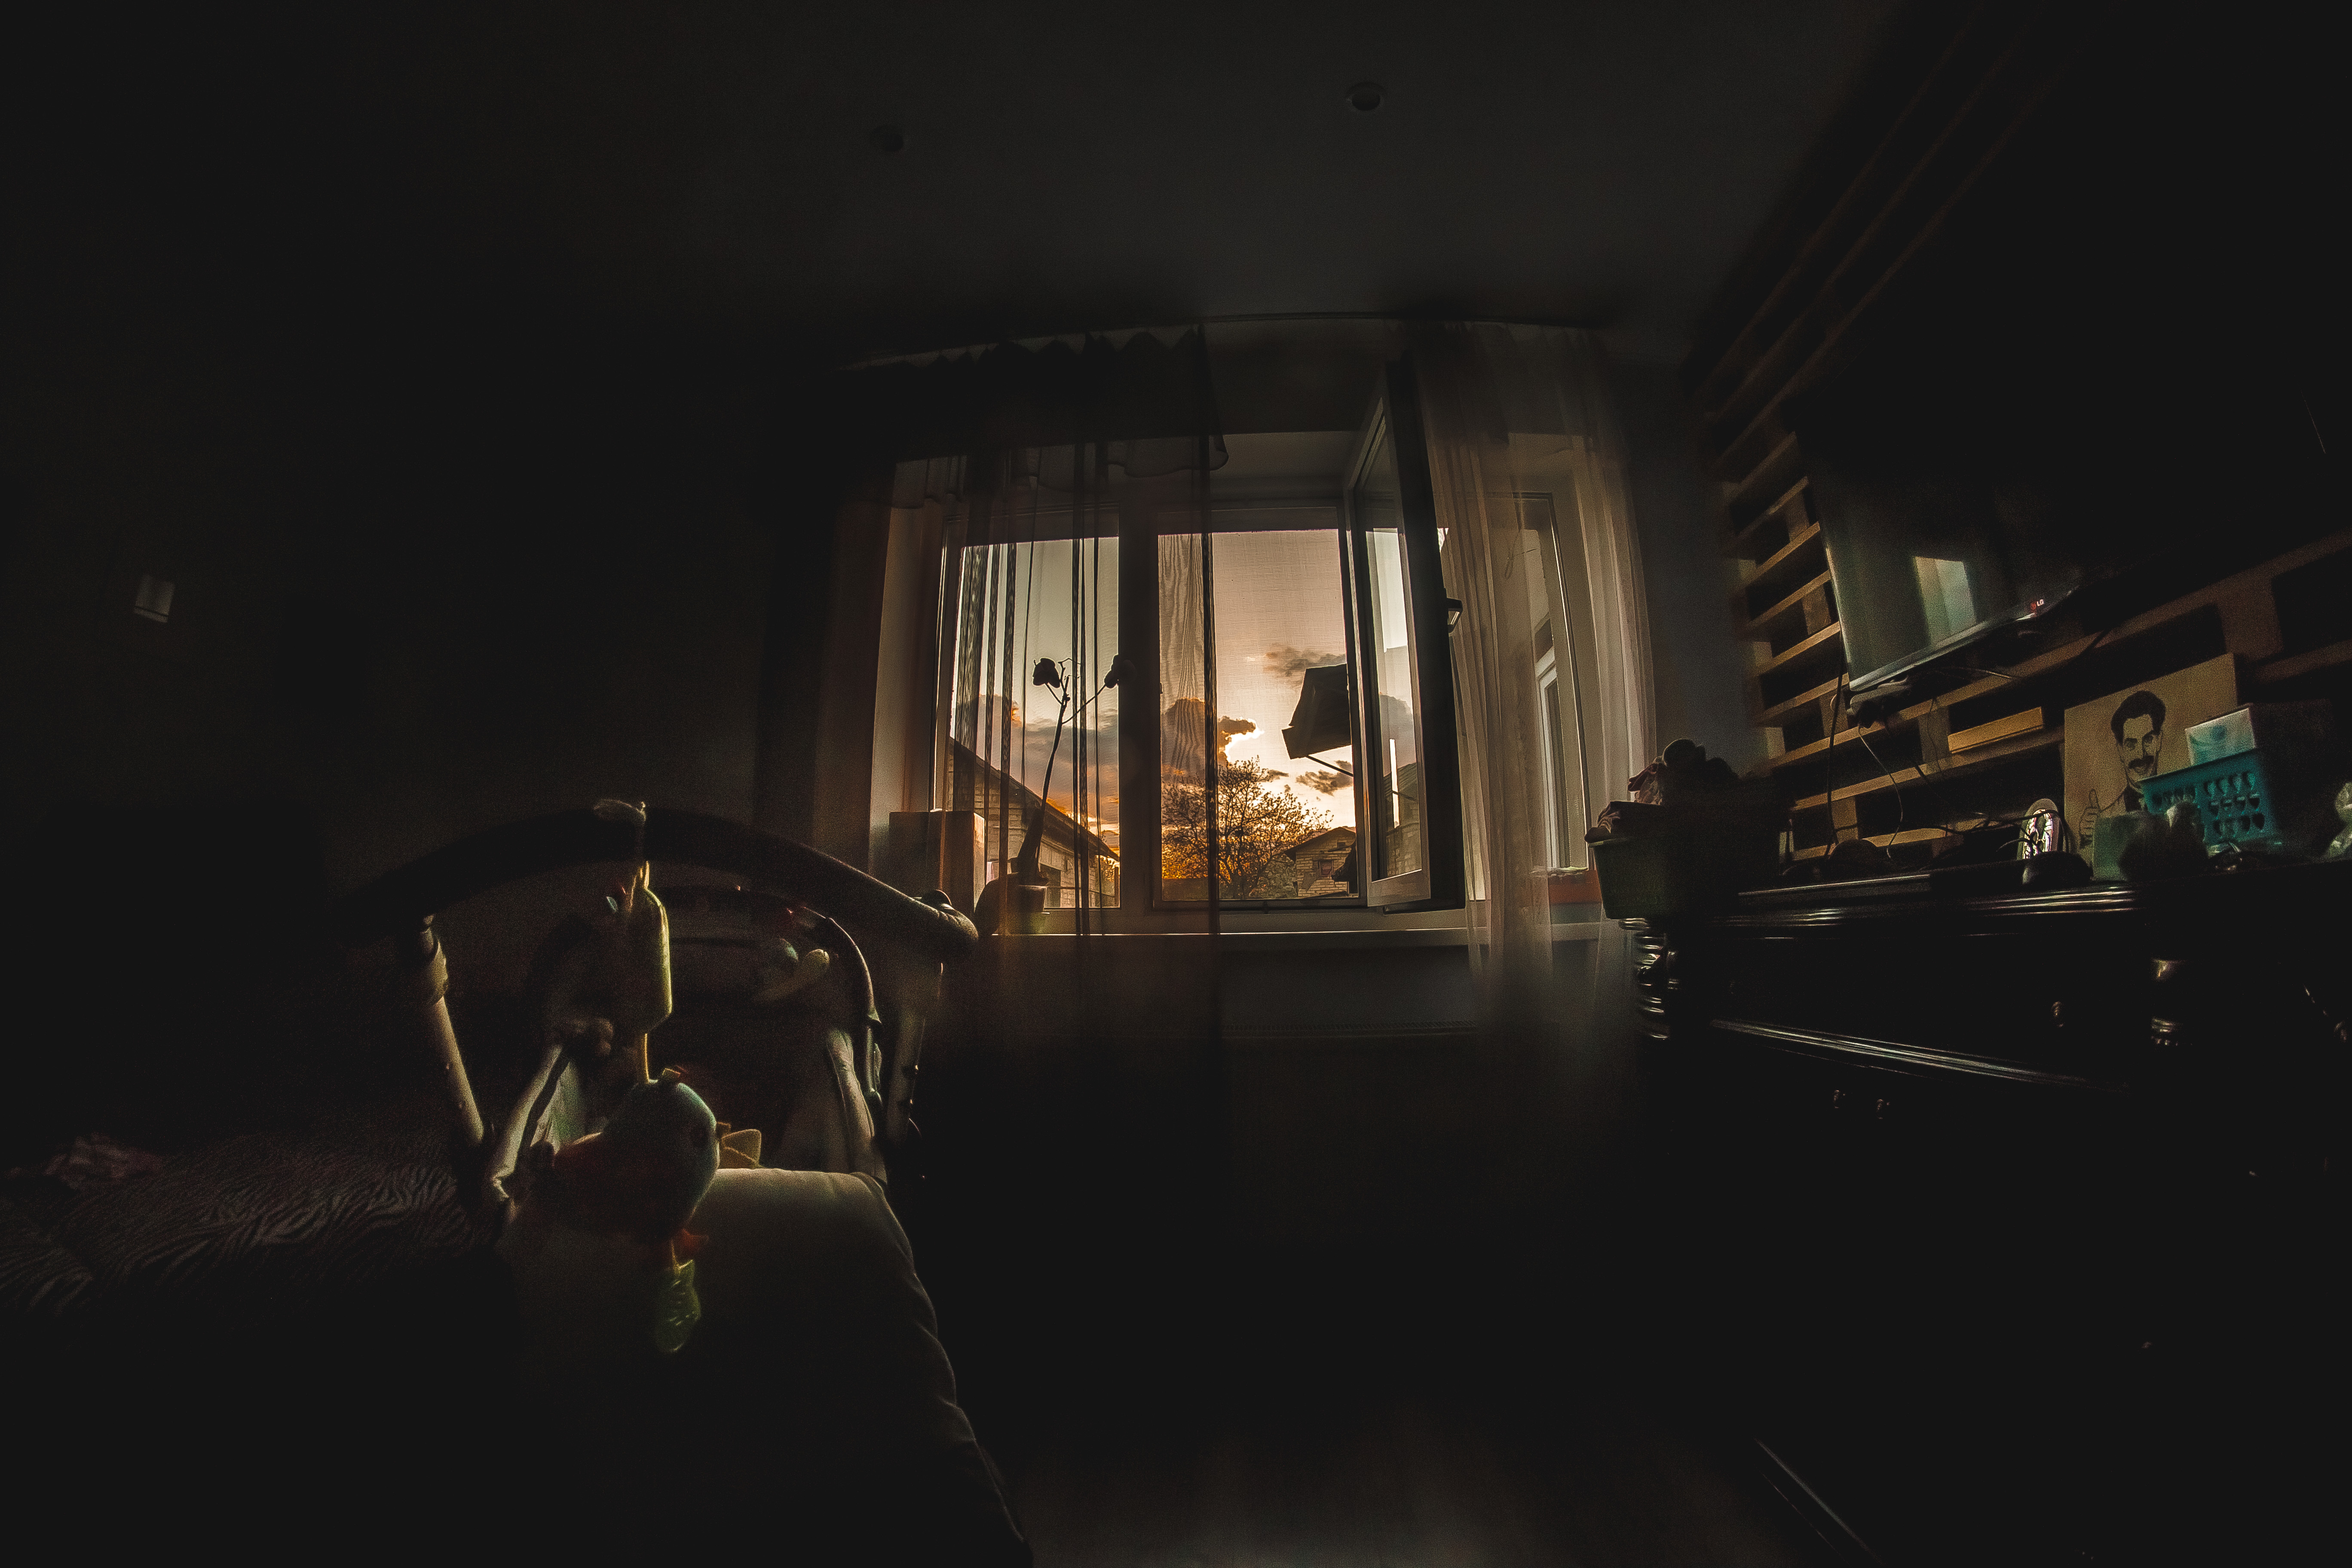
home, darkness, light, sky, atmosphere, room, night, photography, house, midnight, city